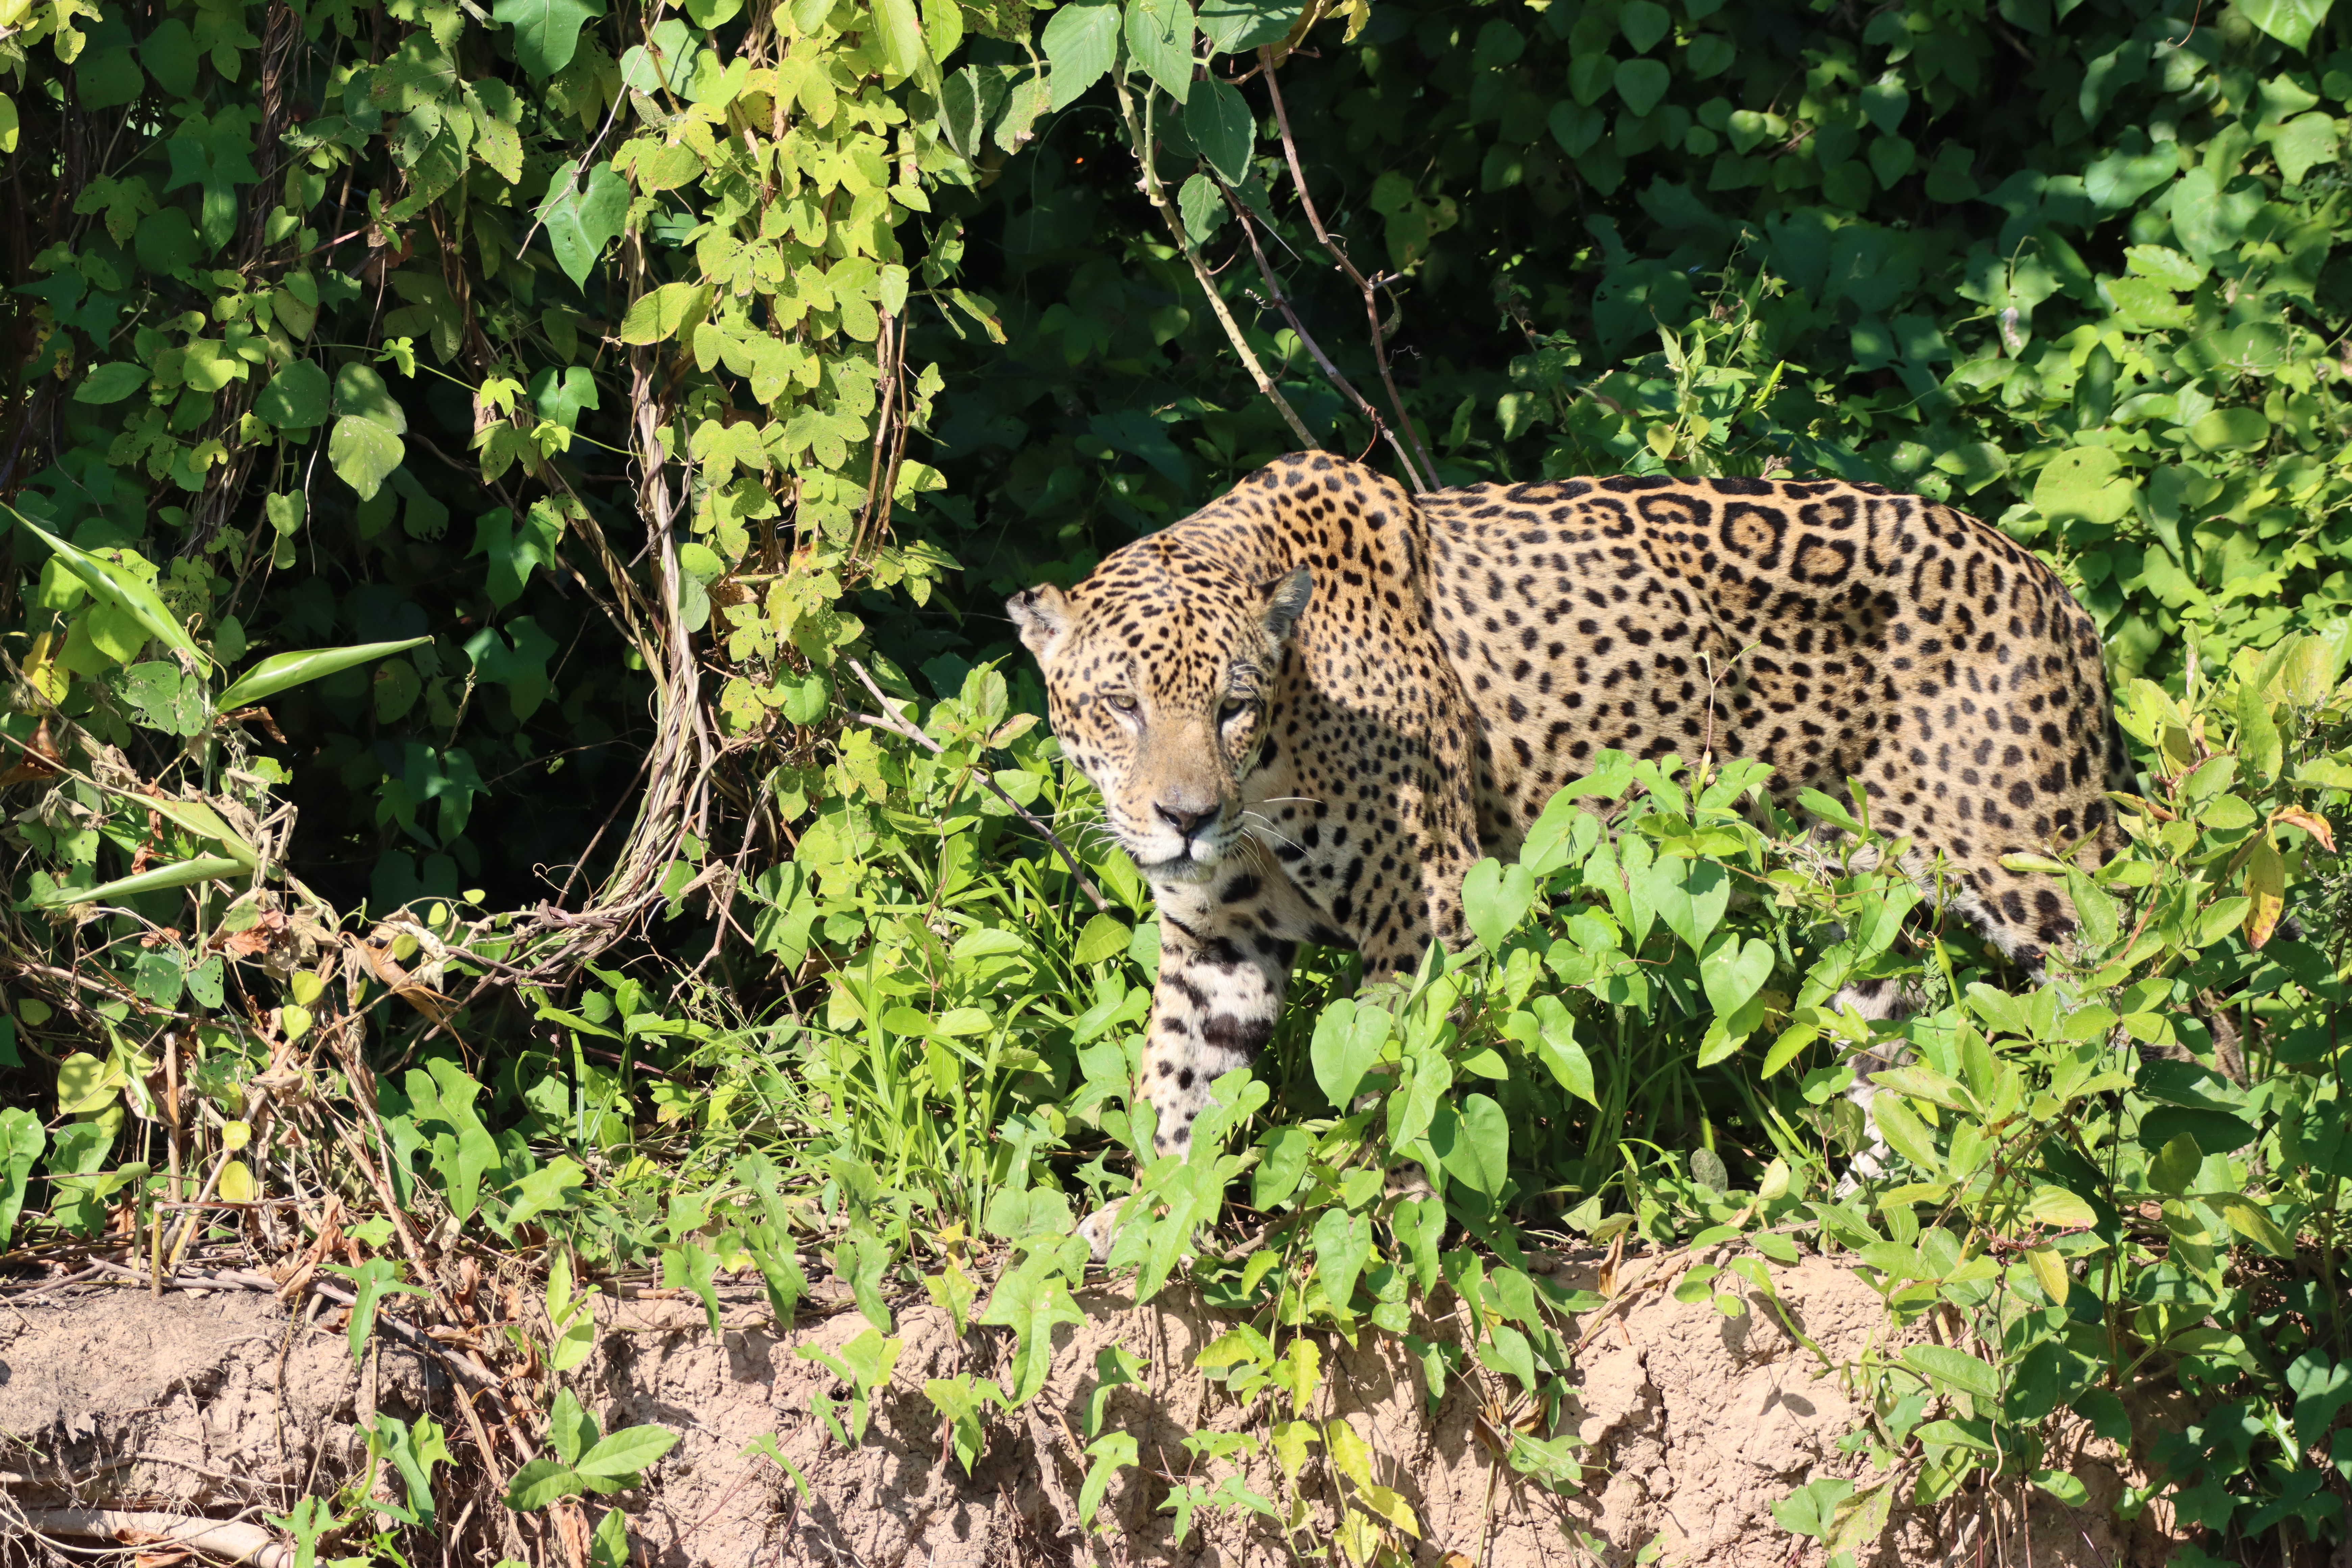
Jaguar: Kwang